Nellie Bly

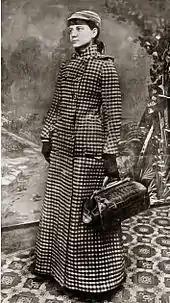
A publicity photograph taken by the "New York World" newspaper to promote Bly's around-the-world voyage

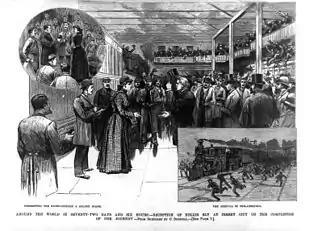
A woodcut image of Nellie Bly's homecoming reception in Jersey City printed in "Frank Leslie's Illustrated News" on February 8, 1890

In 1888, Bly suggested to her editor at the "New York World" that she take a trip around the world, attempting to turn the fictional "Around the World in Eighty Days" (1873) into fact for the first time. A year later, at 9:40 a.m. on November 14, 1889, and with two days' notice, she boarded the "Augusta Victoria", a steamer of the Hamburg America Line, and began her 24,898 mile (40,070 kilometer) journey.